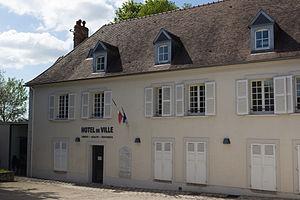
Itteville est une commune française située à trente-huit kilomètres au sud de Paris dans le département de l'Essonne en région Île-de-France.